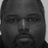
Emotion: neutral